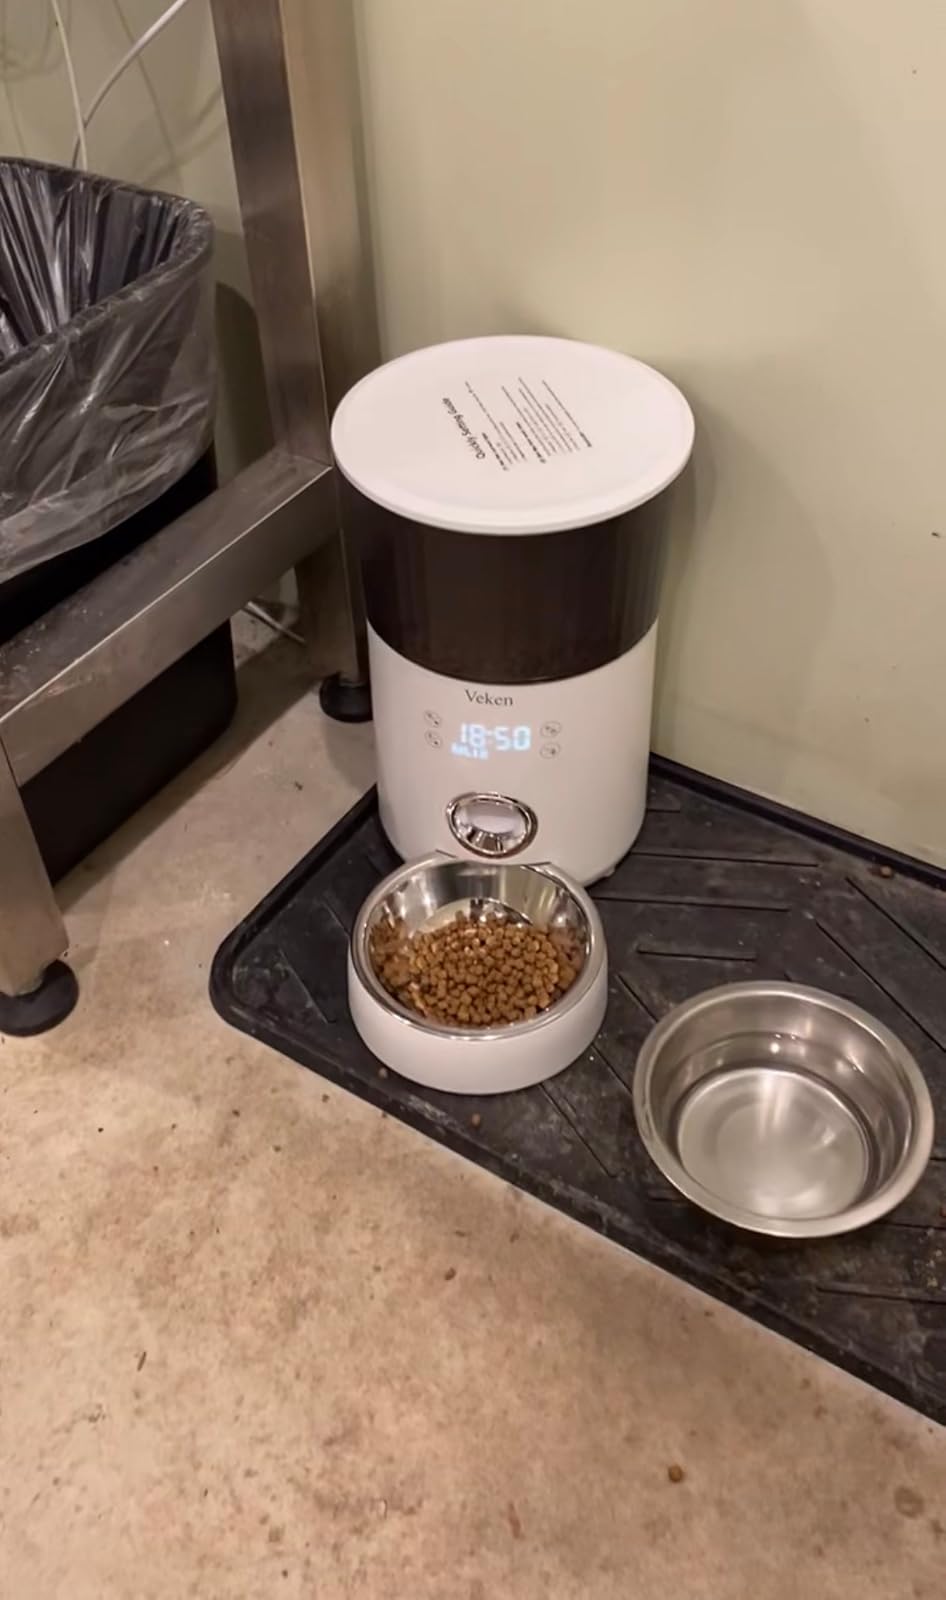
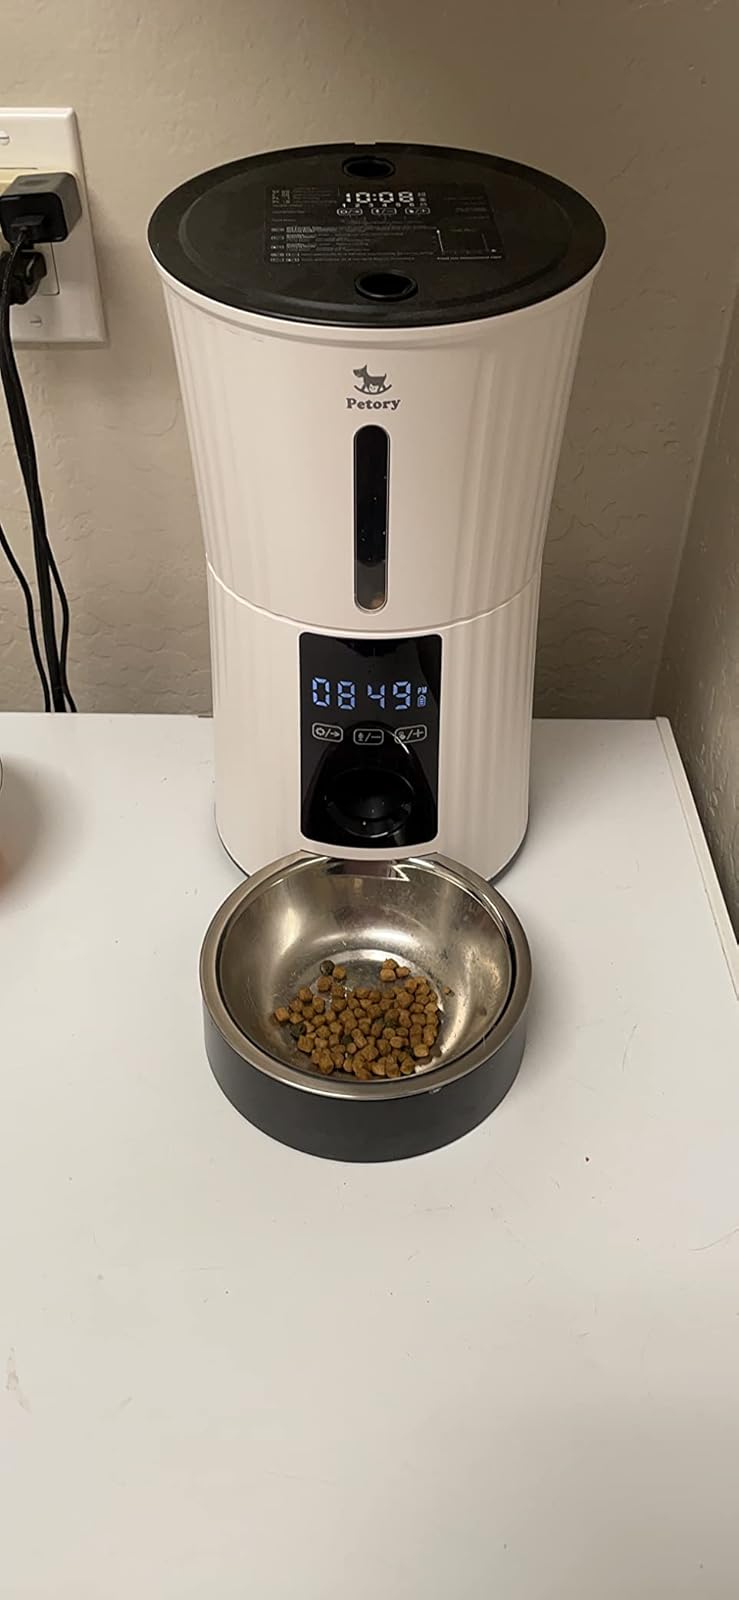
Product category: items_feeder
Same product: no